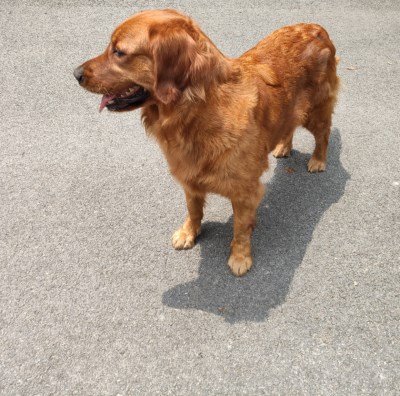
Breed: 5355-n000126-golden_retriever